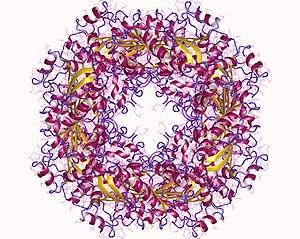
Sporosarcina est un genre de bactérie.